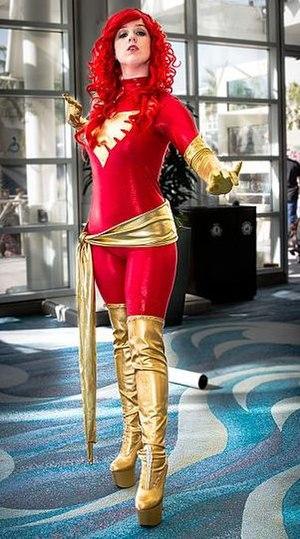
Jean Grey est une super-héroïne évoluant dans l'univers Marvel de la maison d'édition Marvel Comics. Créé par le scénariste Stan Lee et le dessinateur Jack Kirby, le personnage de fiction apparaît pour la première fois dans le comic book Uncanny X-Men #1 en septembre 1963.